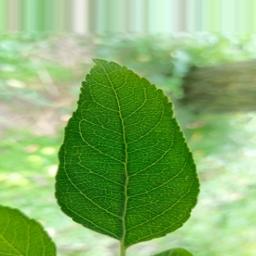
Label: Healthy